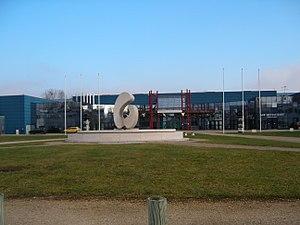
Parc des expositions d'Auxerre source: Spanish Gabacho
Auxerre [osɛʁ] est une commune française située dans le nord-ouest de la région Bourgogne-Franche-Comté, dans le département de l'Yonne, dont elle est le chef-lieu. Également bureau centralisateur de quatre cantons et siège de la communauté d'agglomération de l'Auxerrois, elle comptait 34 634 habitants au dernier recensement en 2017, ce qui en fait la première commune icaunaise et la cinquième commune de Bourgogne-Franche-Comté en nombre d'habitants. Son aire urbaine totalise près de 93 000 habitants la même année. L'unité urbaine d'Auxerre est la 146ᵉ unité urbaine la plus peuplée de France avec 43 000 habitants.
Auxerrexpo est le parc d'expositions et le centre de congrès de la ville d'Auxerre.